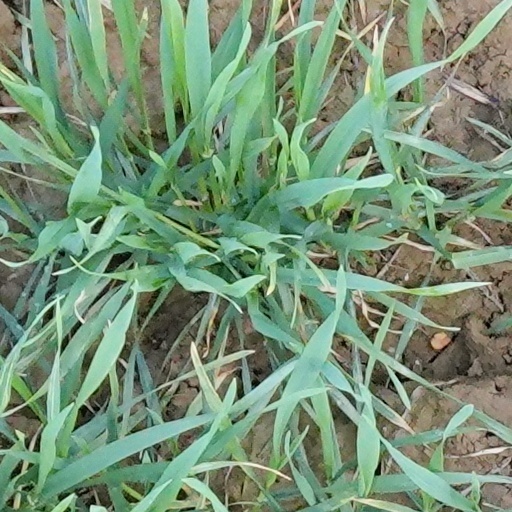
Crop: wheat